Lake Tahoe Basin Management Unit

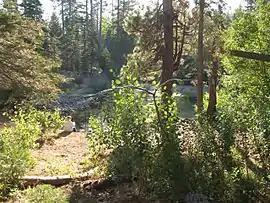
A small pond in the Lake Tahoe Basin Management Unit.

The Lake Tahoe Basin Management Unit is a United States National Forest that manages and protects public land surrounding Lake Tahoe and the Lake Tahoe Basin. Straddling the state borders of California and Nevada in the Sierra Nevada, the LTBMU encompasses 154,851 acres (626 km) of National Forest system lands, ranging in altitude above sea level from at lake level to at Freel Peak. The U.S. Forest Service established the LTBMU in 1973. The name of the Lake Tahoe Basin Management Unit reflects a unique sort of National Forest.